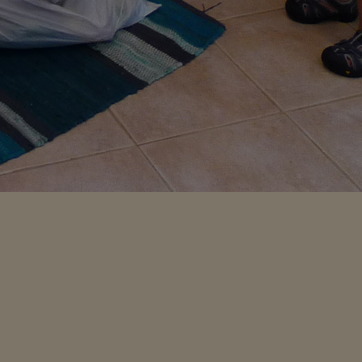
Material: tile